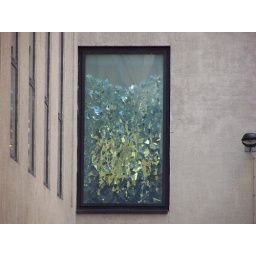
Broken mirror glass window on building (where I work) at rear of Strand in London.